Frankétienne

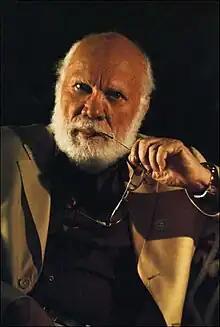

Jean-Pierre Basilic Dantor Franck Étienne d'Argent (12 April 1936 – 20 February 2025), known by his pen name Frankétienne, was a Haitian writer, poet, playwright, and painter. He is recognized as one of Haiti's leading writers and playwrights in both French and Haitian Creole, and is "known as the father of Haitian letters". He was a candidate for the Nobel Prize in Literature in 2009, made a Commander of the "Ordre des Arts et des Lettres" (Order of the Arts and Letters), and was named UNESCO Artist for Peace in 2010.